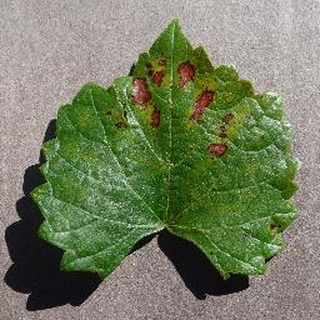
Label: grape_esca_black_measles